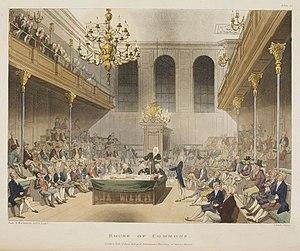
Cet article donne un aperçu de l'évolution du libéralisme au Royaume-Uni. Il est limité aux partis libéraux importants, en ayant comme critère le fait d'avoir eu une représentation au parlement. Le signe ⇒ désigne un autre parti dans l'article. Pour l'inclusion dans cet article, il n'est pas nécessaire que les partis soient étiquetés comme libéral.